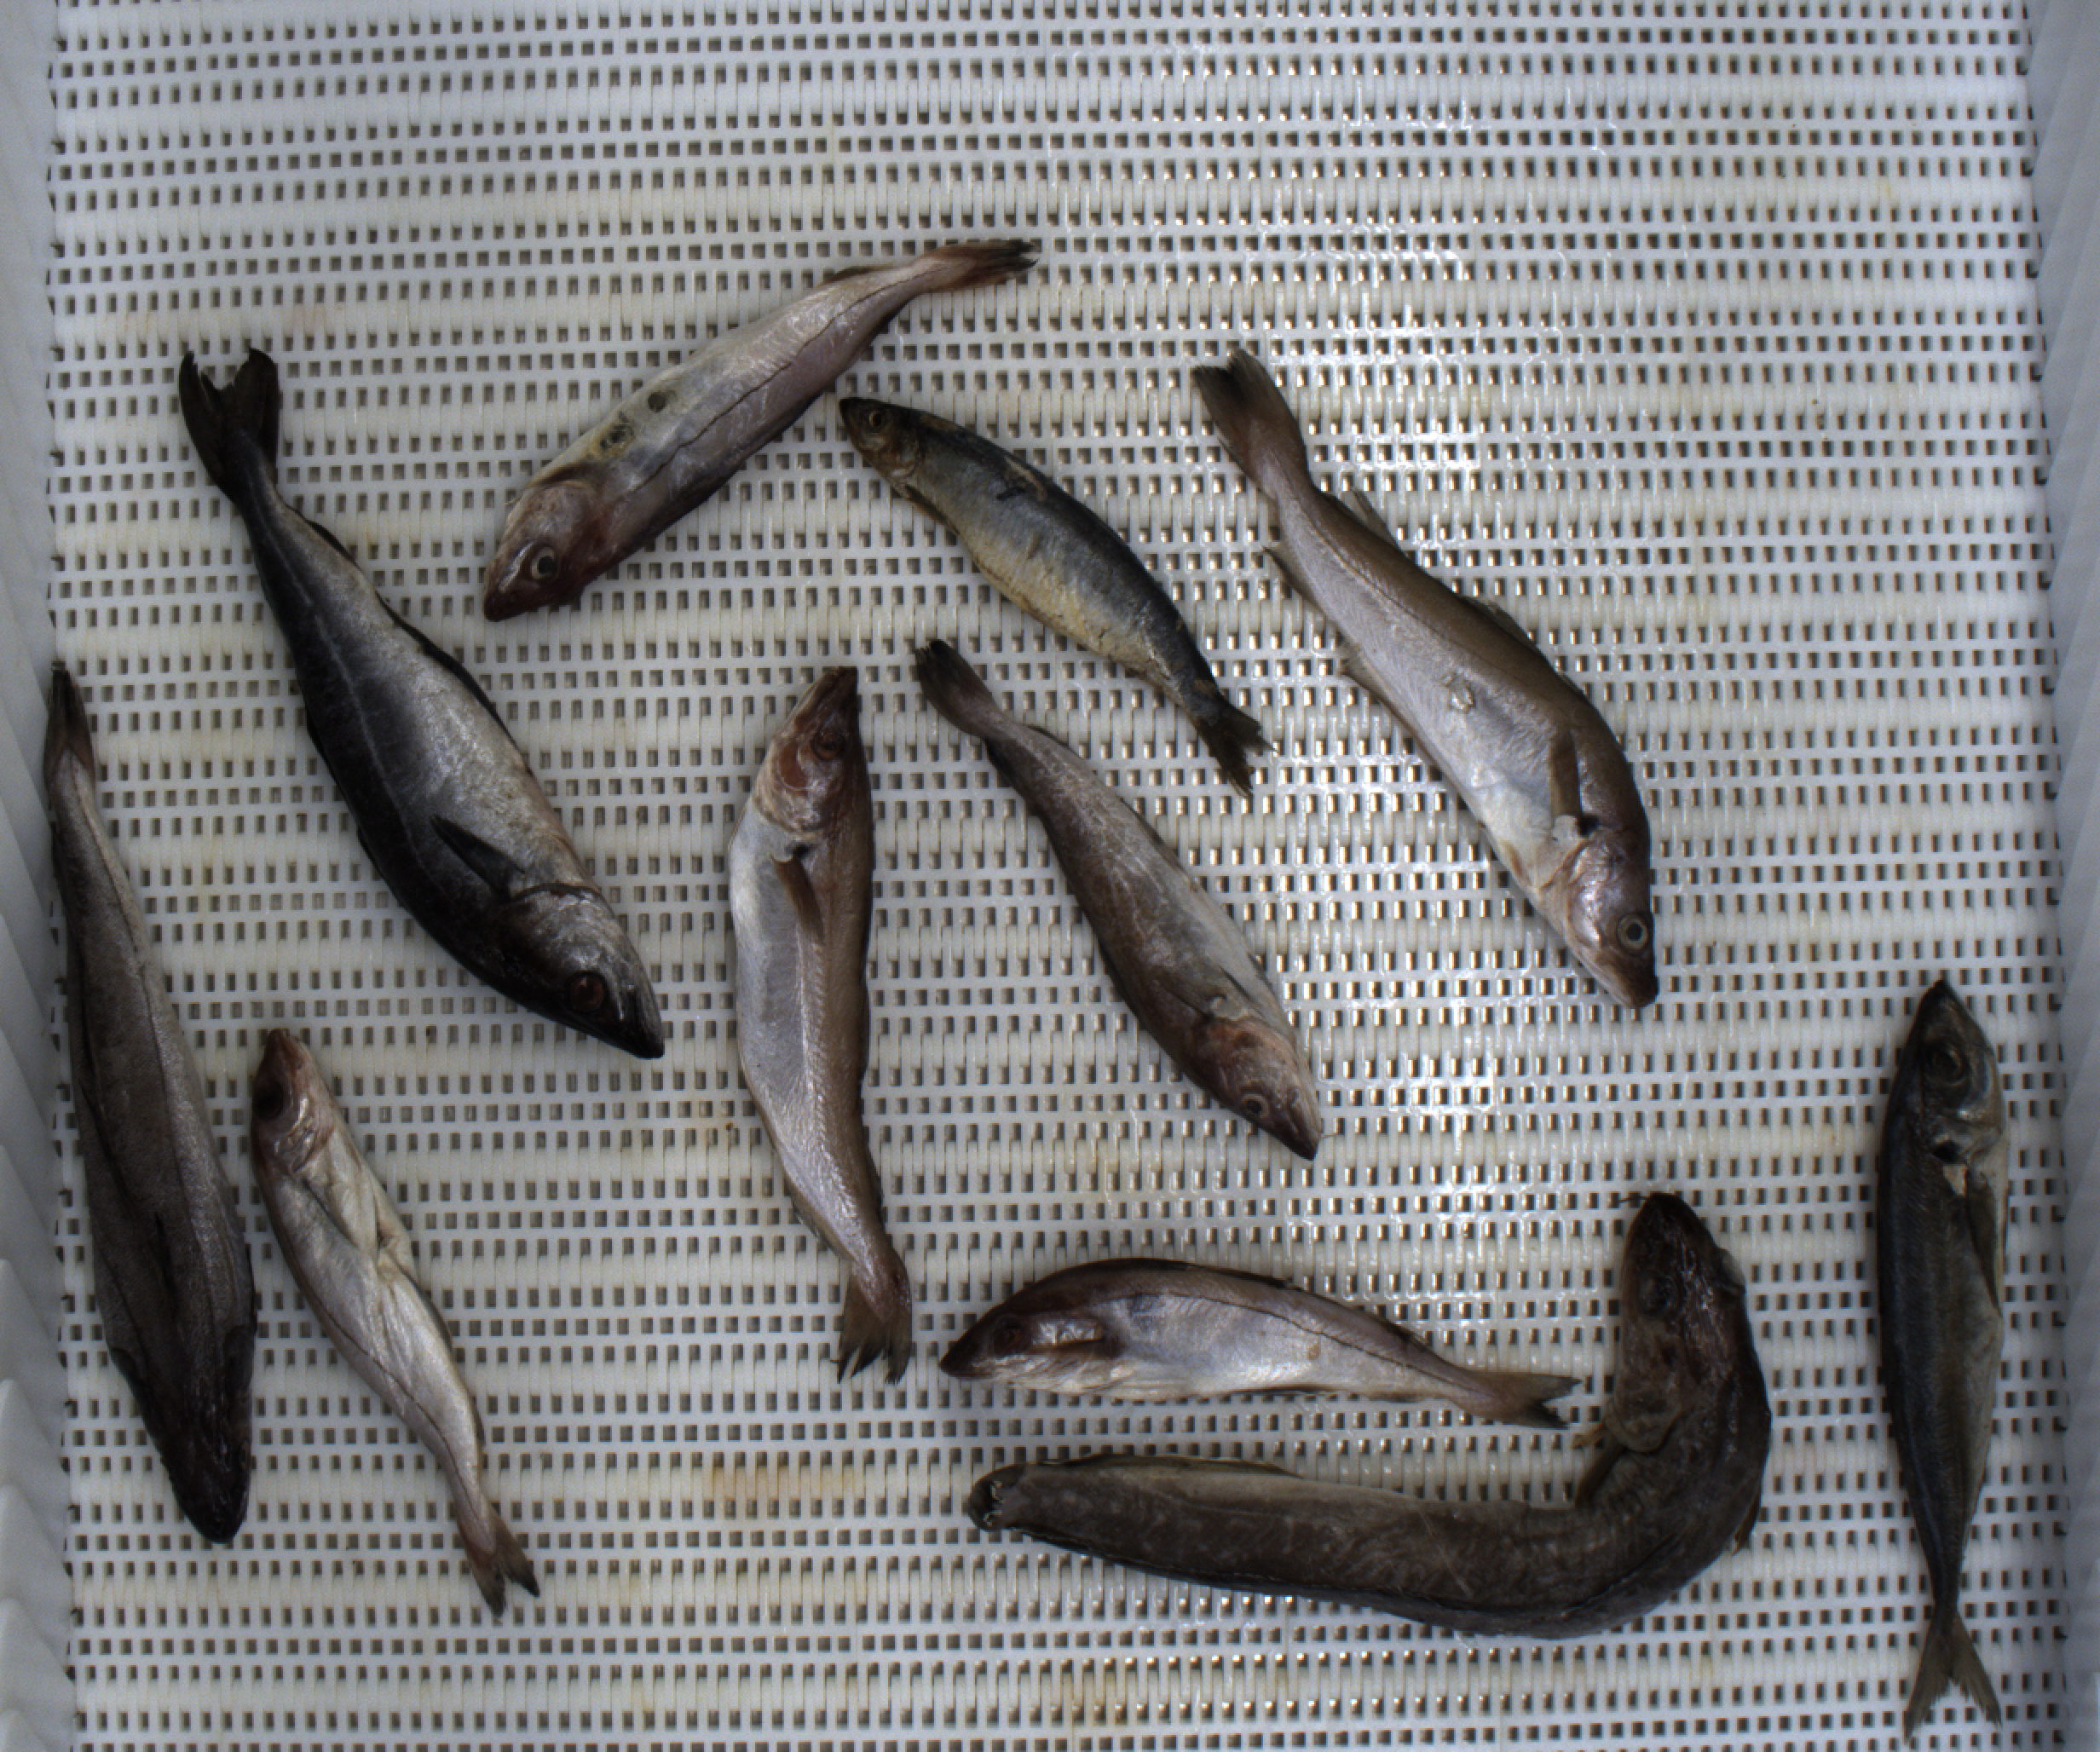
Total fish: 11
Cod: 1
Haddock: 3
Whiting: 2
Hake: 1
Horse mackerel: 1
Saithe: 1
Other: 2